Titchfield Abbey

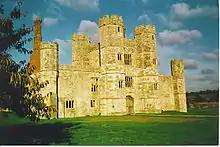
Wriothesley's gatehouse - a vital symbol of seigneurial power for an early 16th-century courtier's house, cuts through the nave of the Premonstratensian canons' church, seen left and right of the tower. The choir, transepts and altar - now lost - were on the right of the picture

The internal affairs of the abbey seem to have been largely quiet. It was generally well run over its history and maintained a good reputation for the life led by its canons. As with other Premonstratensian houses, Titchfield Abbey was visited once a year by the father-abbot from the parent house (in this case Halesowen Abbey); or instead, in certain years, by a commission of the General Chapter of Prémontré, the headquarters of the Premonstratensian Order. The abbey remained tolerably solvent for most of its existence, however, in common with many religious houses and secular lords it experienced severe financial difficulties in the latter half of the 14th century and the early 15th century due to the economic and social crisis resulting from the effects of the Black Death. The scale of the disaster can be judged by the fact that on the Titchfield estates in the plague years of 1348-1349 close to 60% of the tenants died, together with a vast number of animals, and when the plague returned in 1361-1362 the agricultural population took another massive hit. When John Poole, abbot of the mother house of Halesowen Abbey inspected Titchfield in summer 1420 he found the coffers empty, the abbey's accounts deeply in the red and the barns and storehouses nearly empty of food and fodder. Despite this, in the following years the canons managed to retrieve the situation and in the last years of its existence Titchfield was again prosperous. Inspections by senior abbots of the order from 1478 to 1502 noted that Titchfield was excellently managed, discipline was good and the finances were in order.